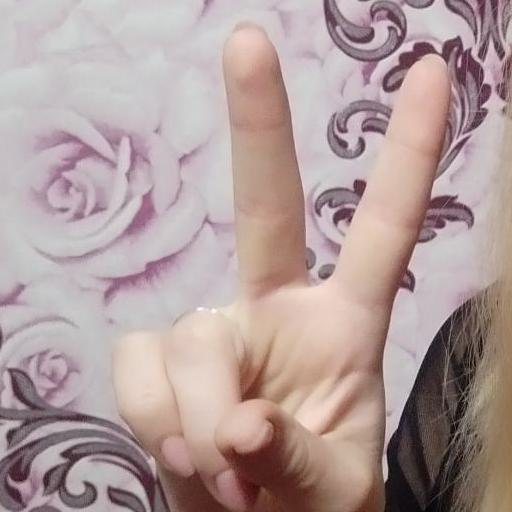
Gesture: peace